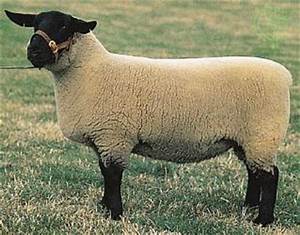
Label: sheep